St Athan

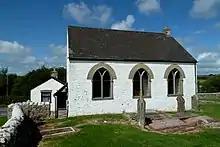
Bethesda'r Fro Chapel, near St Athan West Camp

The main entrance to the Grade I listed Parish Church of St Athan (partially restored 1888–90) lies on the south porch, which contains the remains of a sundial and displays the Berkerolles coat of arms, dated to the 13th or 14th century. The windows are dated to the 14th century and the tomb in the south wall remains untouched, although the tomb in the west window was restored in 1934. The large rounded font which stands on a square three-foot high base is made of Sutton stone retrieved from the Ogmore River and appears to date to the earlier Norman church. The church bells date to 1635, 1707, 1720 and 1744, and two further bells were added in 1919; this is commemorated next to the hymn board. The church contains effigies of Sir Roger Berkerolles and his wife, Katherine Turberville, eldest sister of Sir Richard Turberville of Coity Castle.